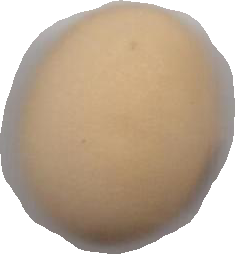
Variety: Anjasmoro